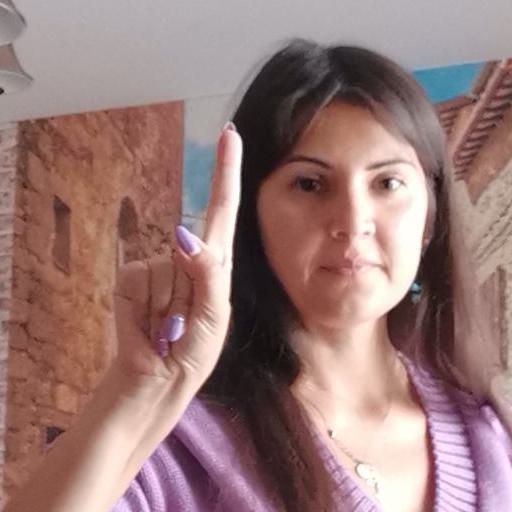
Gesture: one